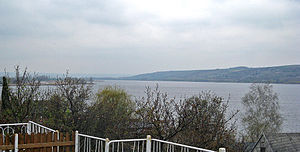
Süßer See
Süßer See set fra sydøst
Süßer See er en sø i Landkreis Mansfeld-Südharz i den tyske delstat Sachsen-Anhalt. Den får vand fra bækken Böse Sieben og munder ved Seeburg ud i floden Salza. Komunerne Seeburg, Aseleben og Lüttchendorf støder op til søen. Søen har et areal på ca. 250 ha.